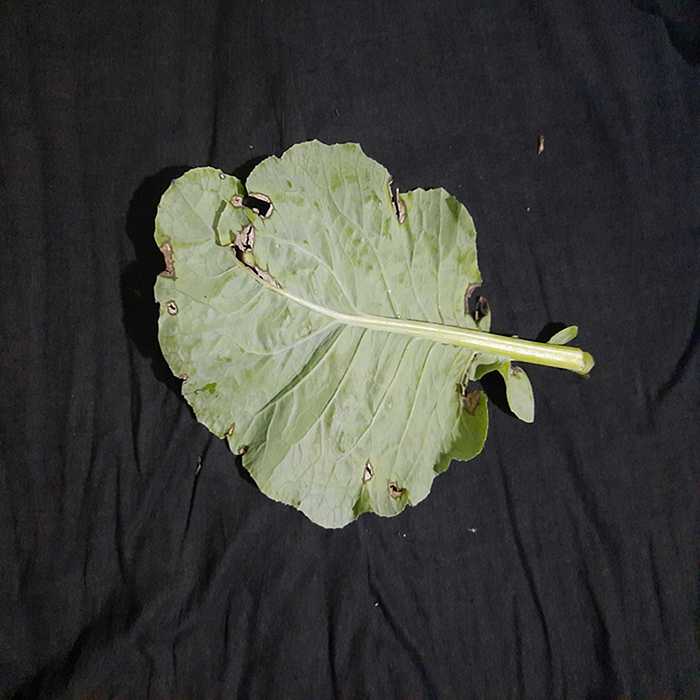
Plant: Cauliflower
Label: Downy mildew